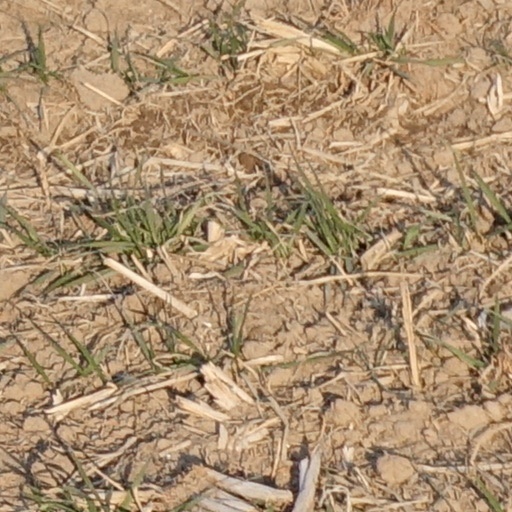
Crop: wheat